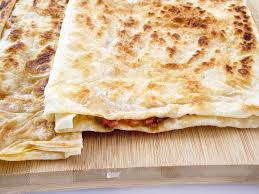
Yemek: gozleme